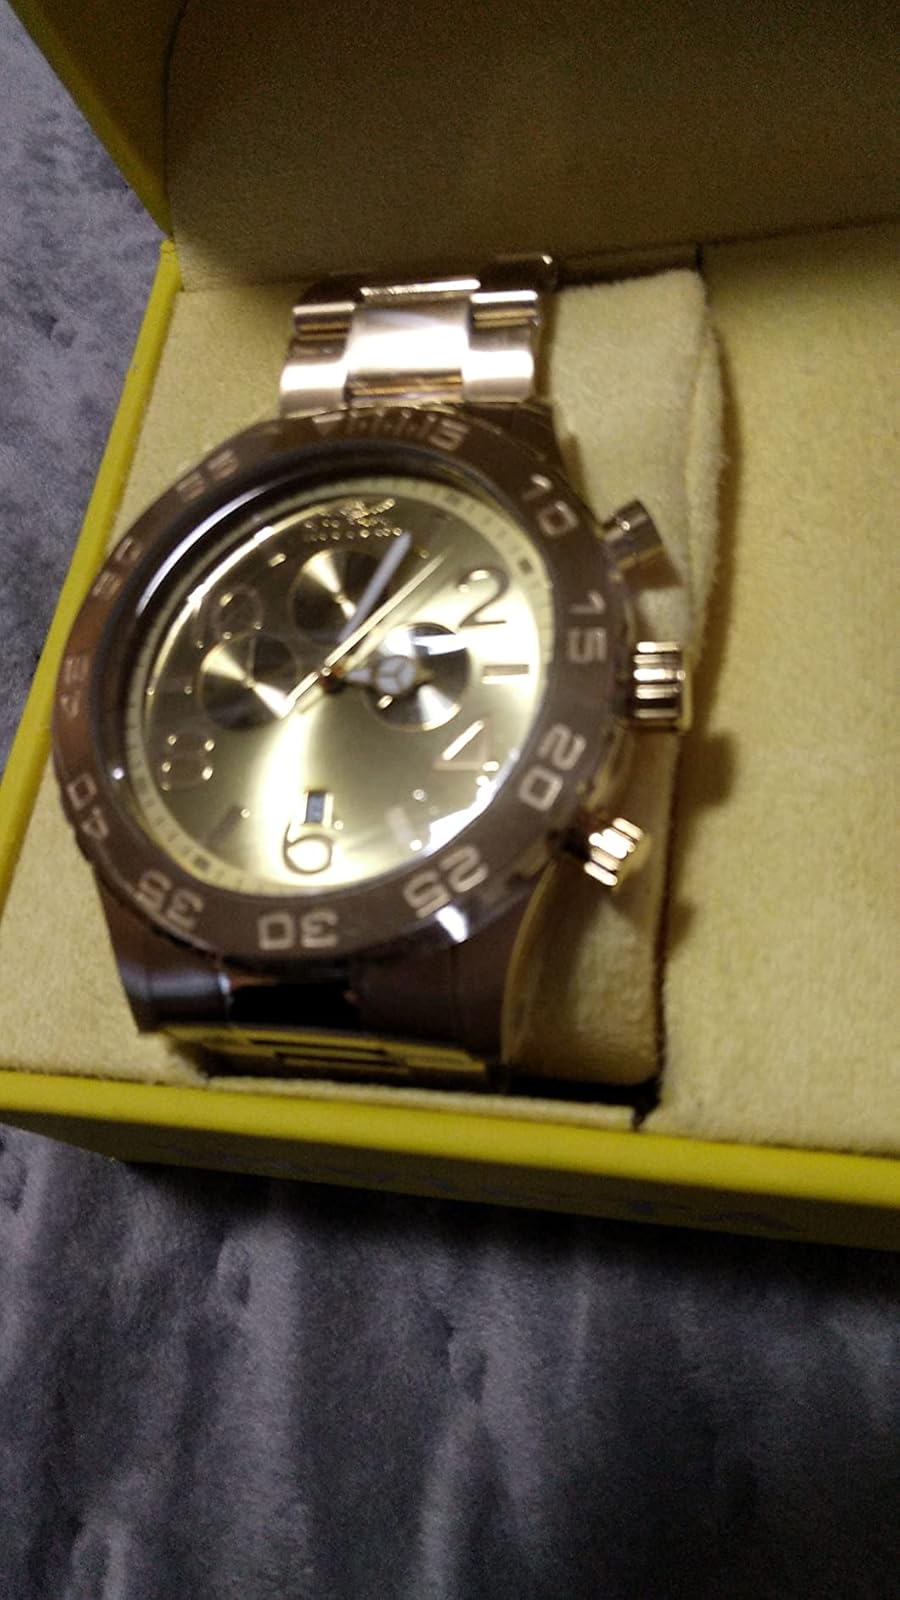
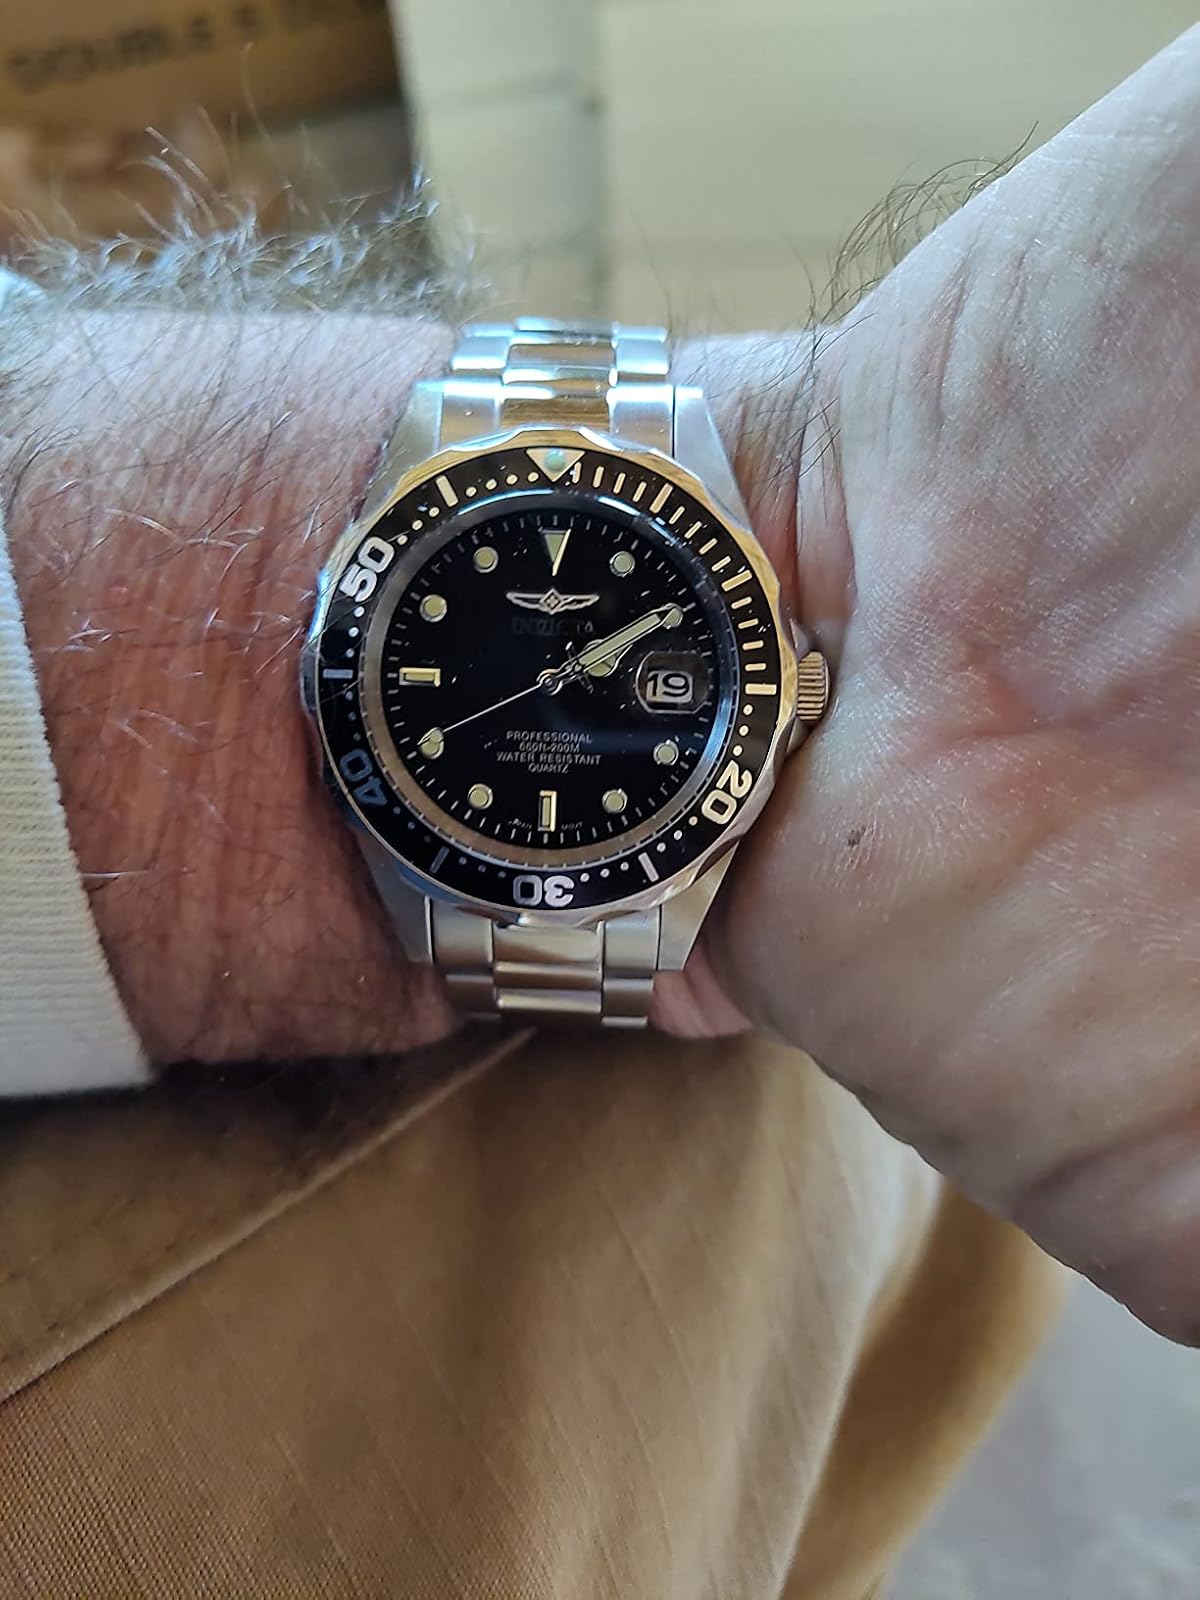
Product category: accessories_watch
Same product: no